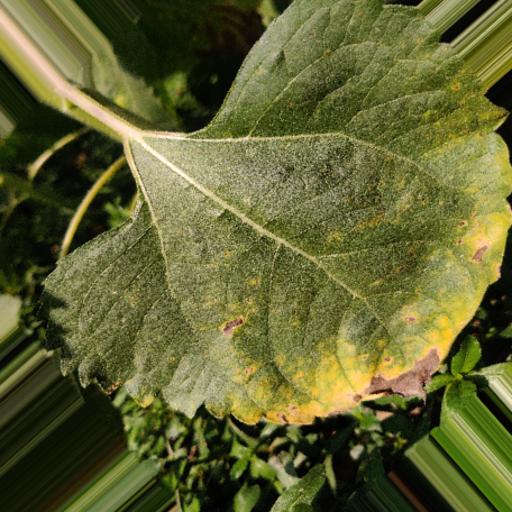
Label: Downy_mildew